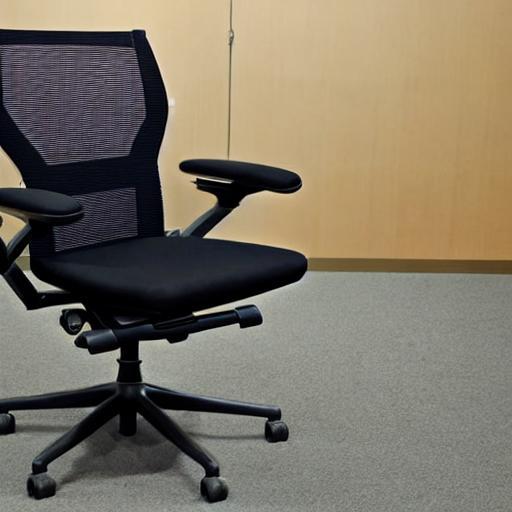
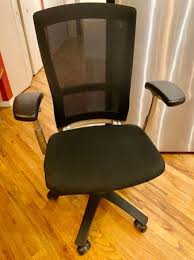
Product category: items_chair
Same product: no